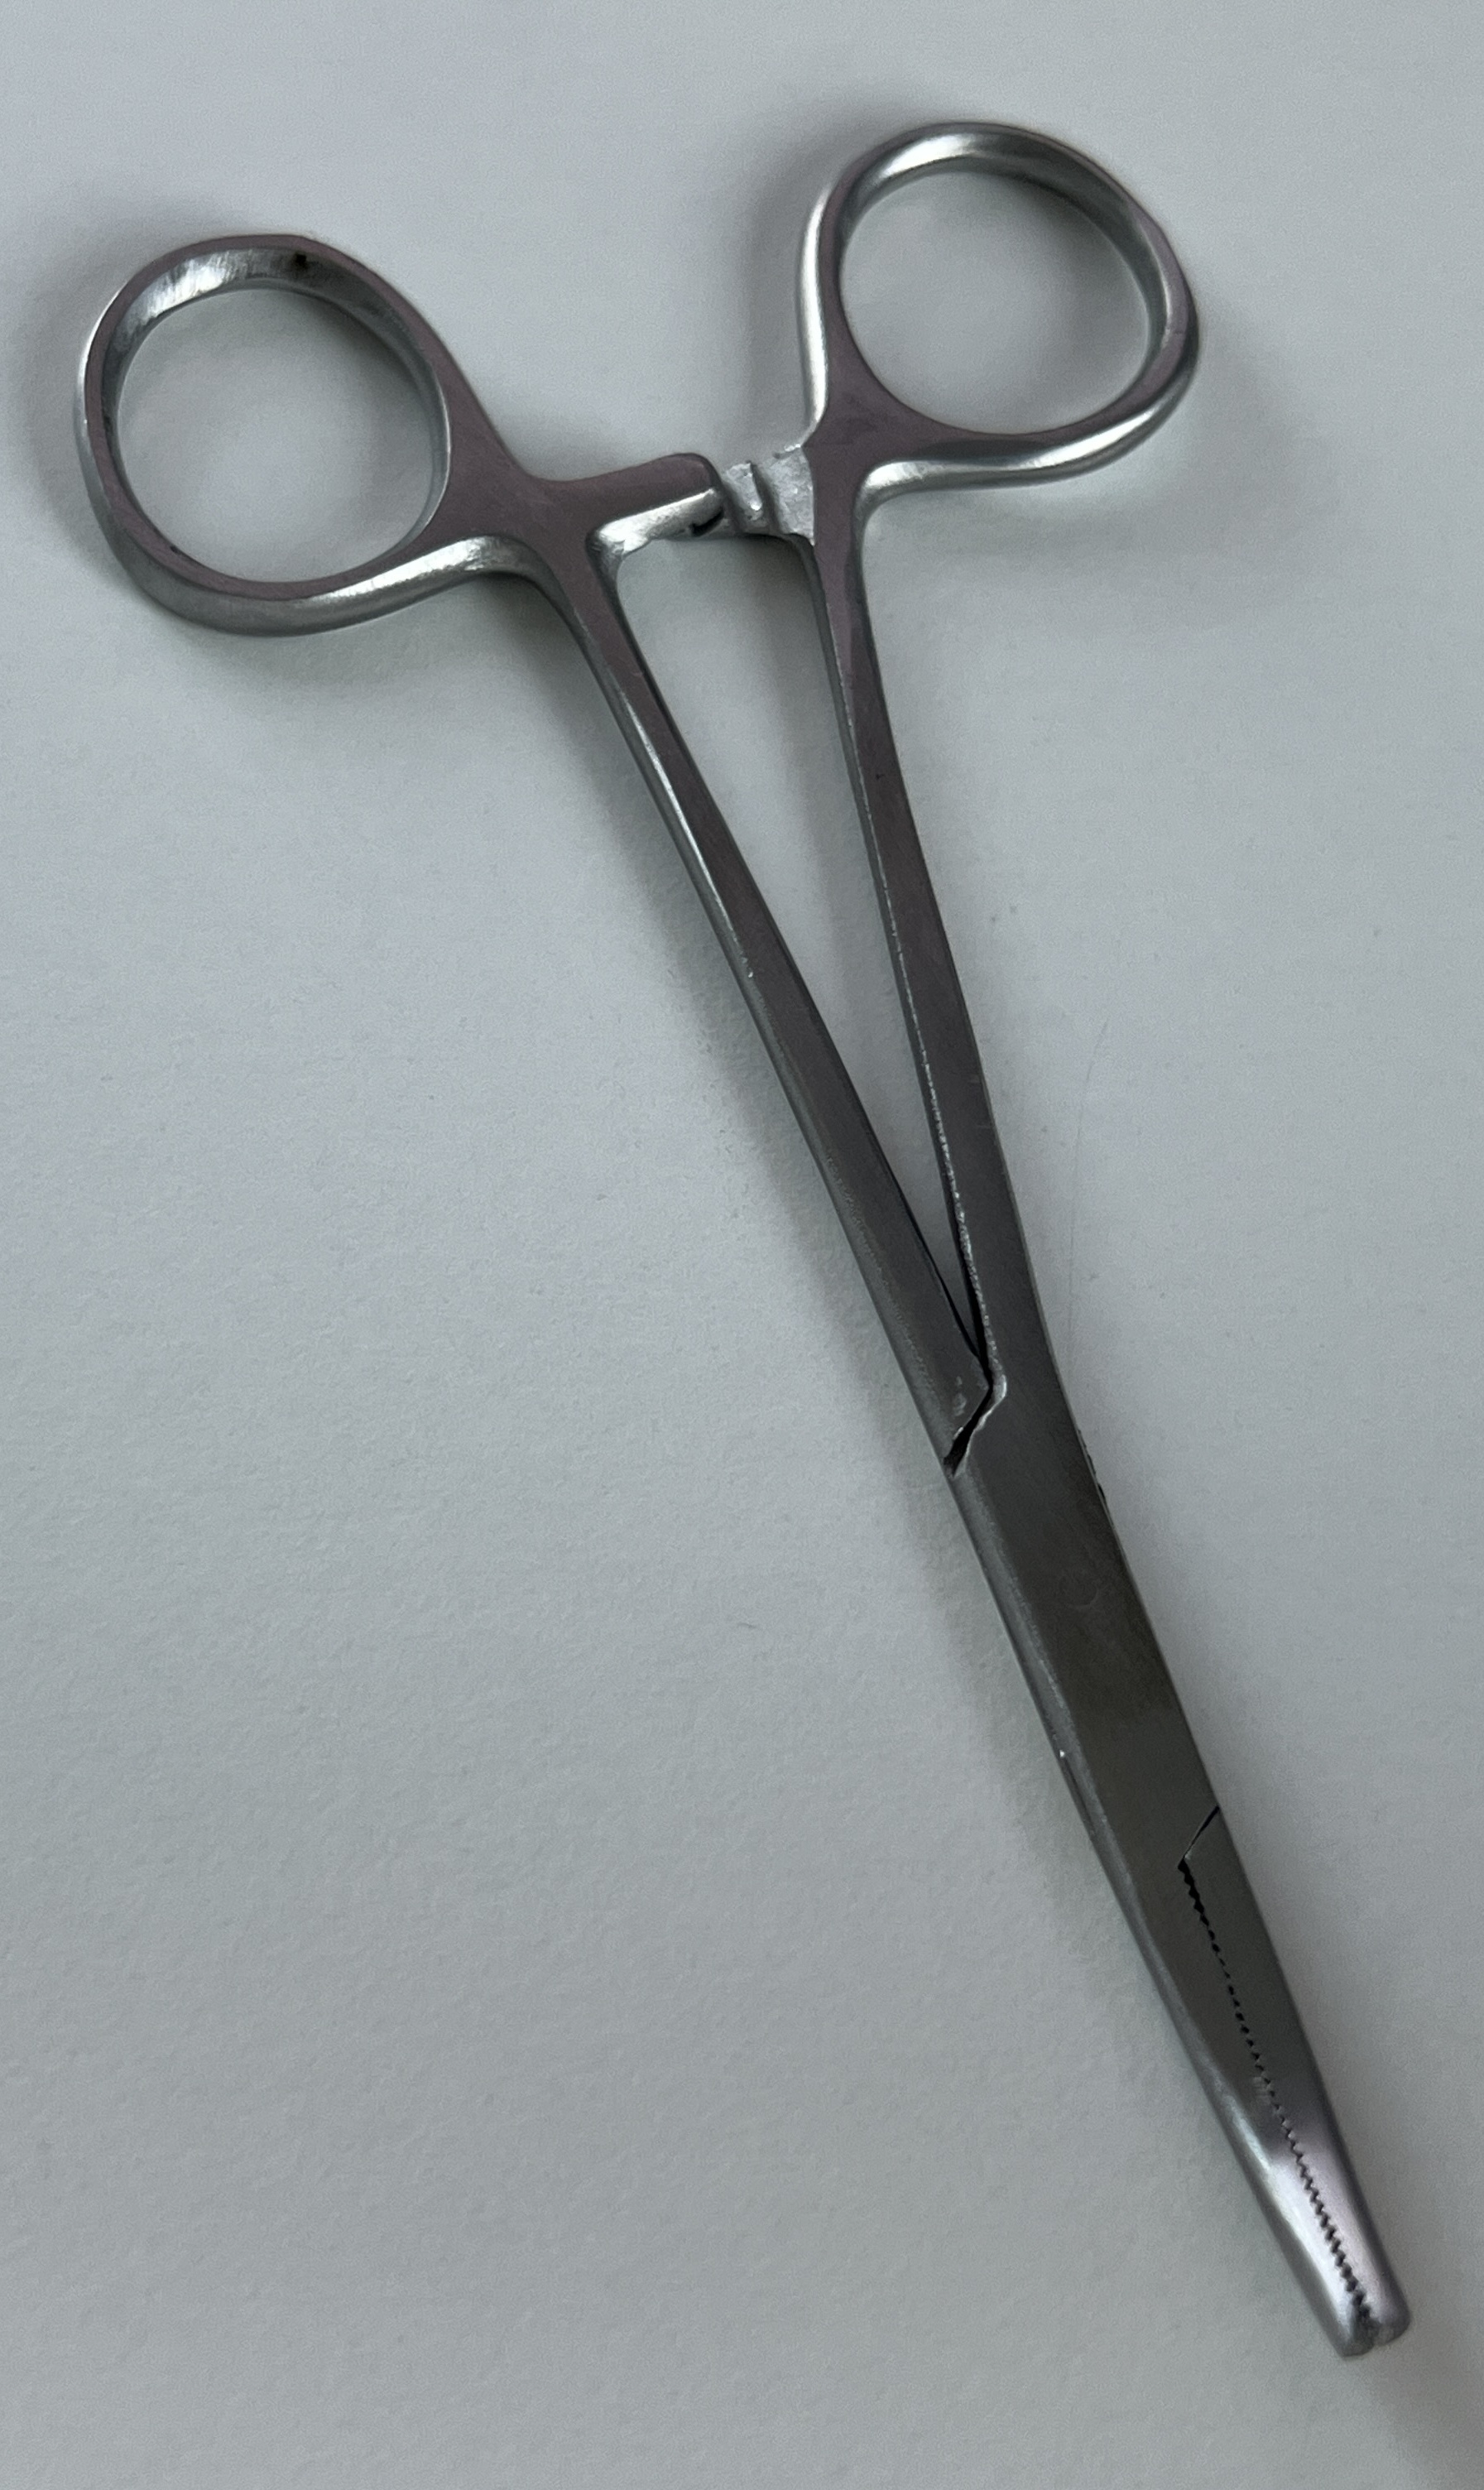
Hinged instrument state: closed